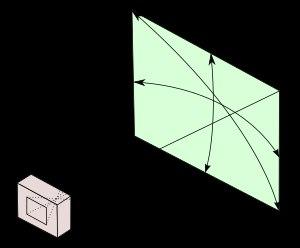
Le champ de vue est la mesure du monde observable tel que vu à un temps donné. Dans le cas d'instruments d'optique ou de capteurs, c'est l'angle solide au travers lequel un détecteur est sensible aux rayonnements électromagnétiques.